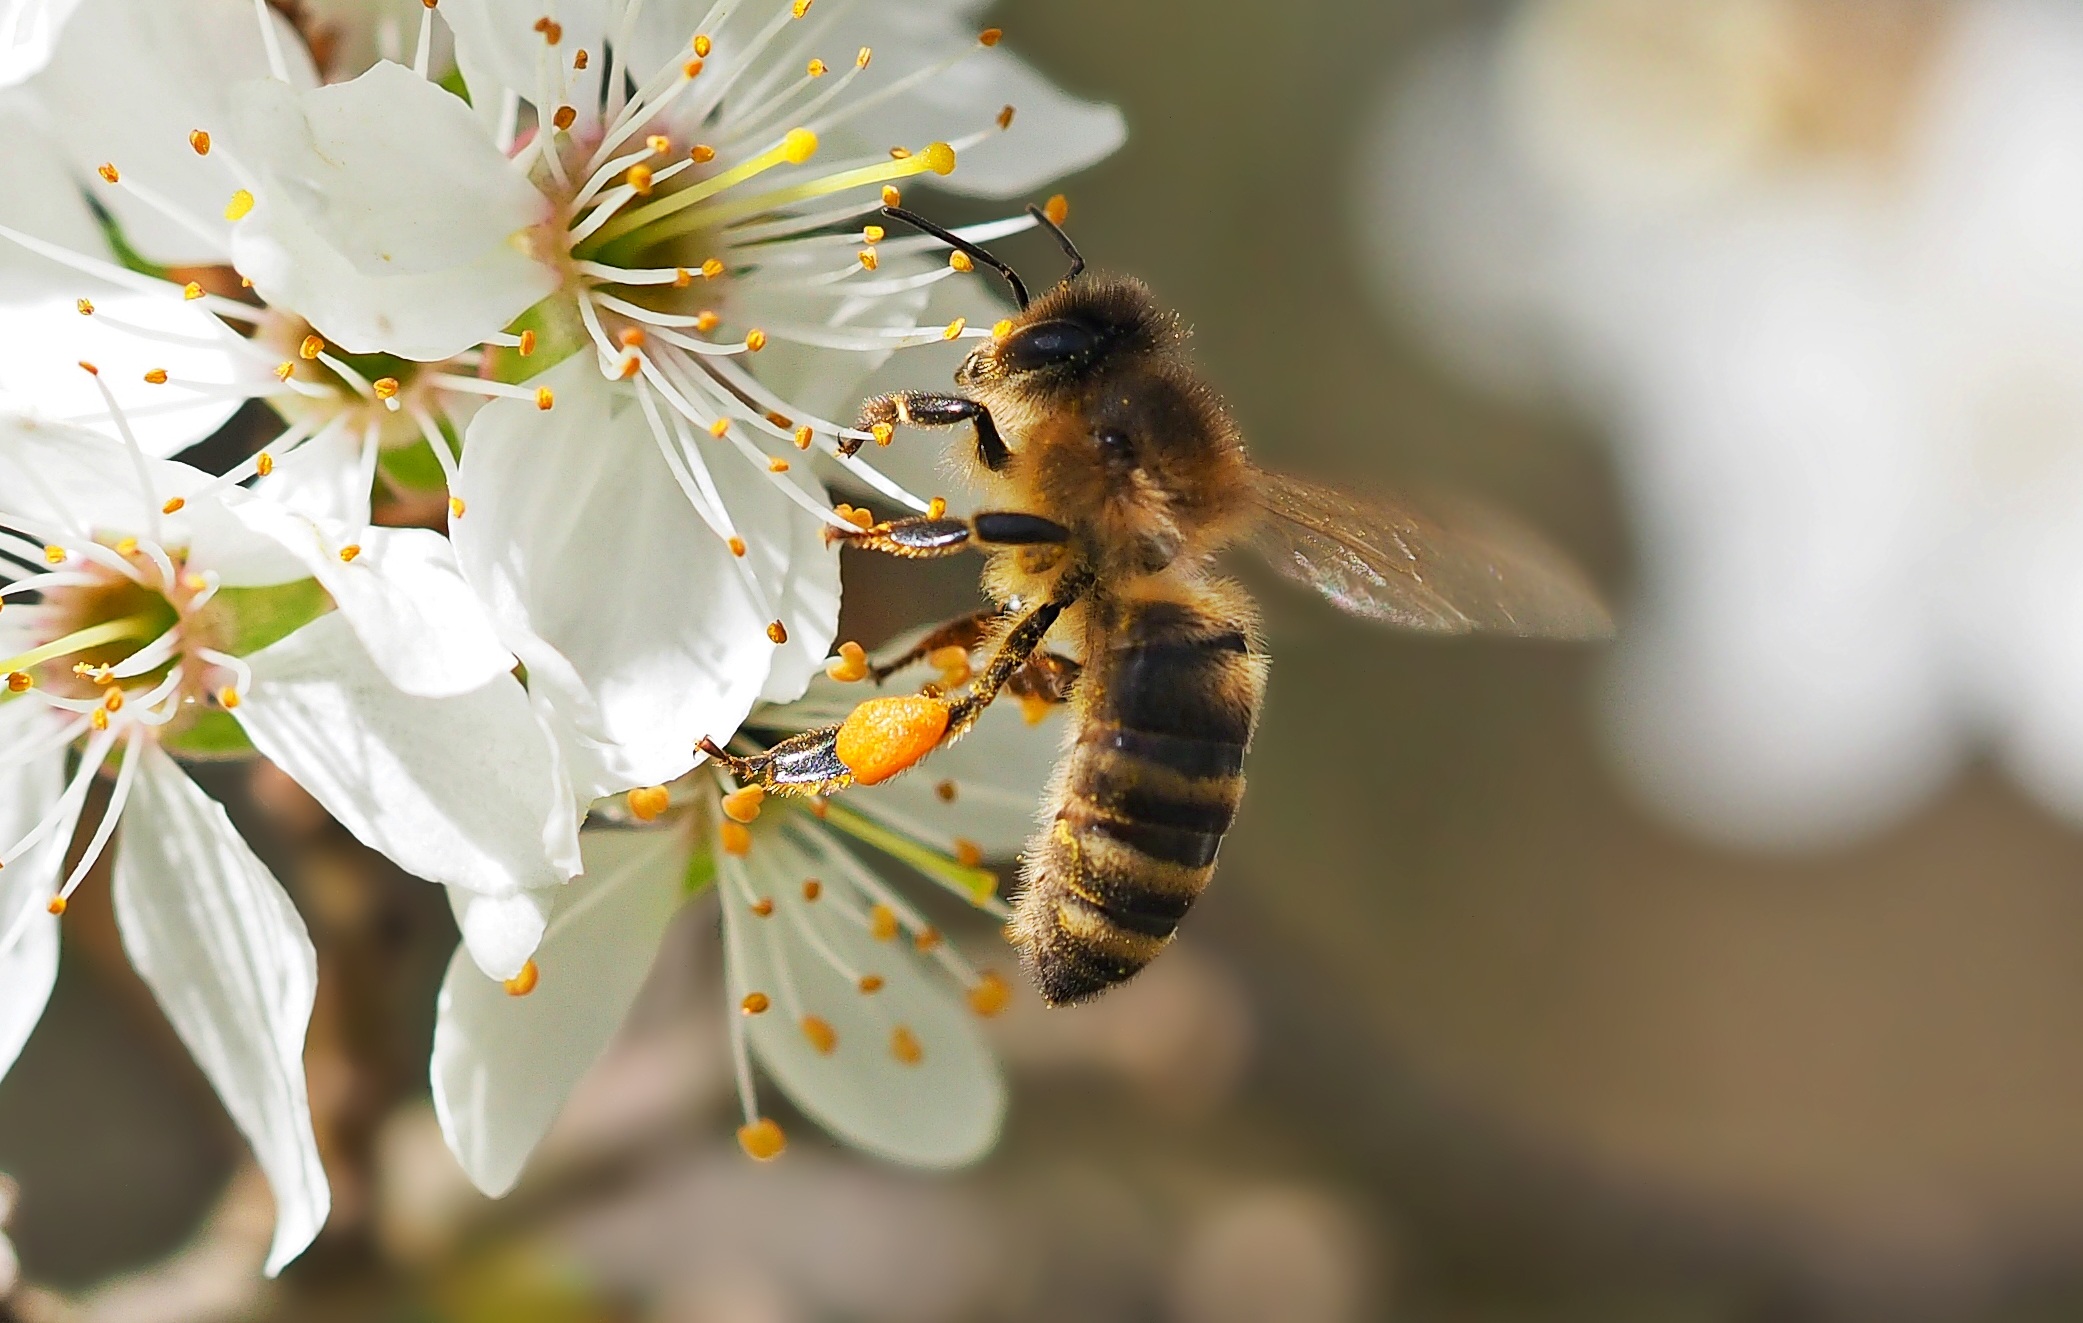
nature, branch, blossom, plant, photography, flower, petal, pollen, spring, insect, botany, flora, fauna, invertebrate, close up, bee, nectar, macro photography, arthropod, honey bee, pollinator, membrane winged insect